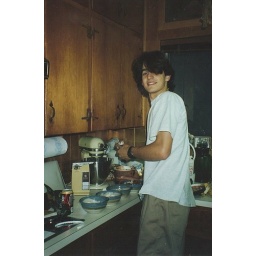
Serving ice cream in the kitchen of the house where I grew up.Photo: Anne C.